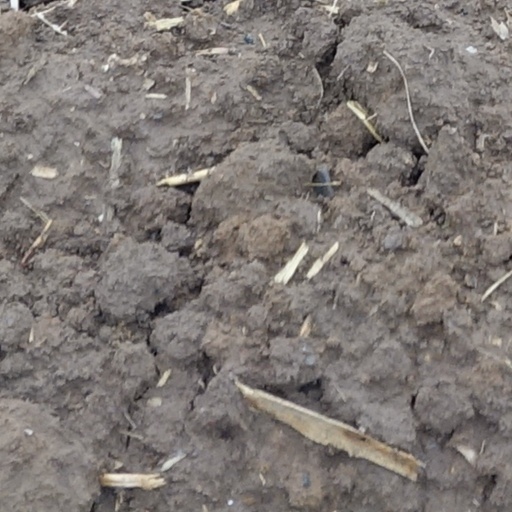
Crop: wheat